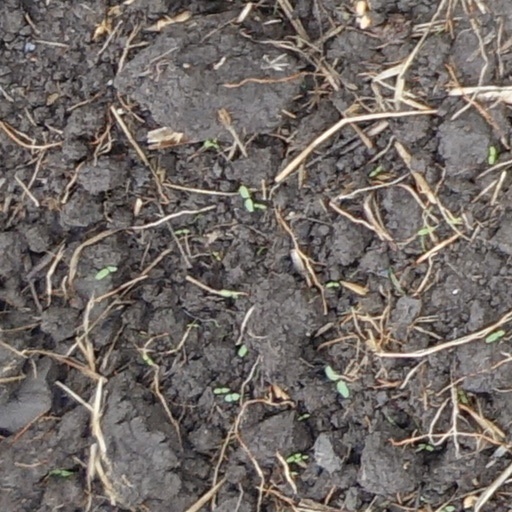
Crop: wheat